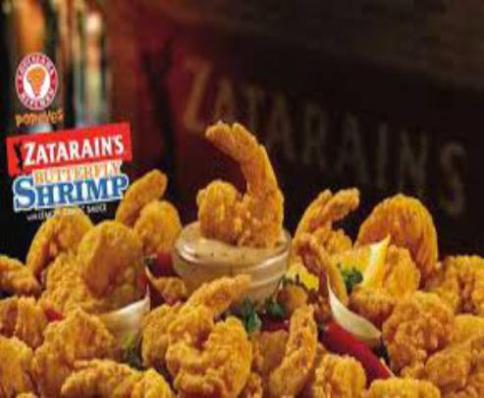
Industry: Food